Pansarvärnskanonvagn m/43

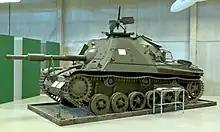
Upgraded Pvkv m/43 with armoured roof.

In 1954, the Army Materiel Administration provided all Pvkv m/43 with an armour roof over the open superstructure. This modification helped to protect the crew from shrapnel and sniper fire. Other modifications include the installation of a gas ejector, a muzzle brake and a gun mount for the gun to rest on.